Monument to the Antarctic Treaty

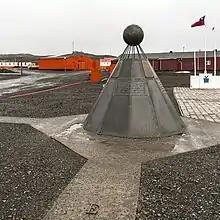
The monument in 2014

The Monument to the Antarctic Treaty commemorates the signatories of the Antarctic Treaty, which was opened for signing in 1959 and came into force in 1961. The monument stands near the Frei, Bellingshausen and Escudero research stations on the Fildes Peninsula of King George Island in the South Shetland Islands of Antarctica. The monument was designed and built by American Joseph W. Pearson and offered to Chile. It was unveiled in 1999, on the 40th anniversary of the signatory opening of the Antarctic Treaty.